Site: brandenburg
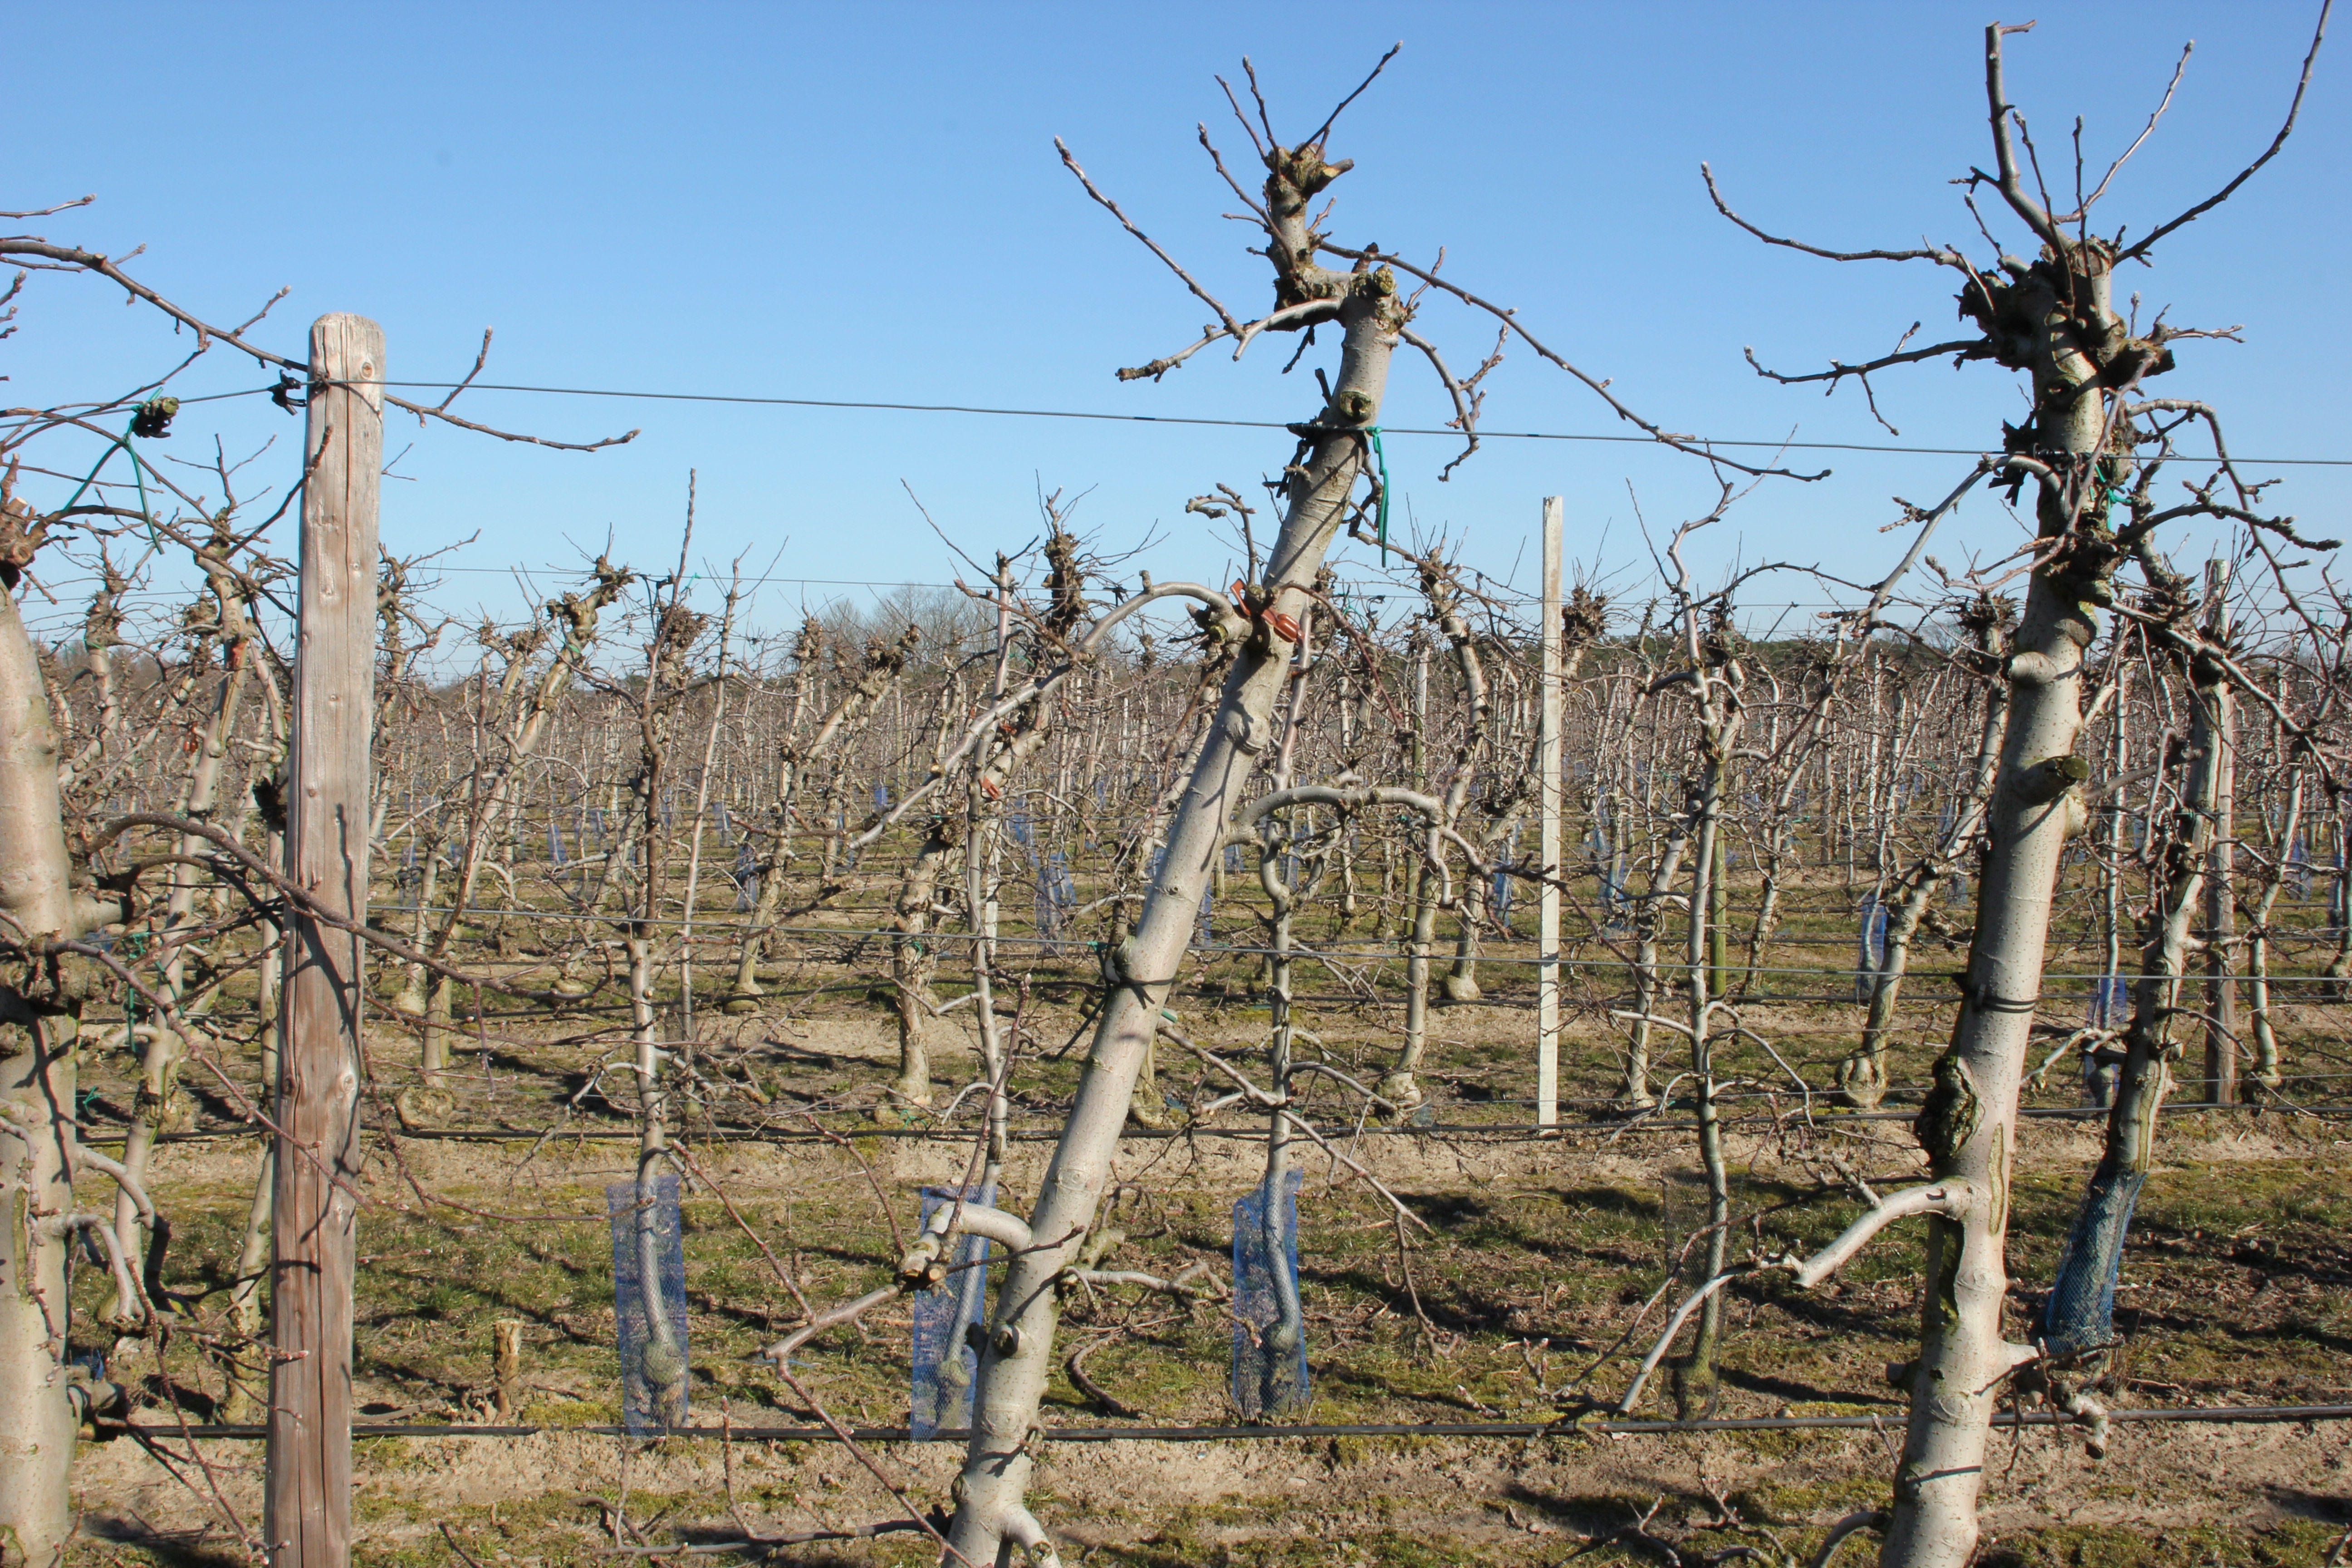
Growth stage (BBCH 03): Bud development